Experimental pop

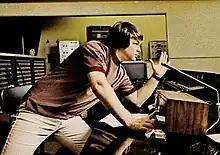
Brian Wilson in the studio, 1966

Music historian Lorenzo Candalaria described American rock band the Beach Boys as "one of the most experimental and innovative groups of the 1960s." Co-founder and leader Brian Wilson wrote and produced songs for the group that ranged from massive hits to obscure experimental pop compositions. Their 1966 single "Good Vibrations", also produced and co-written by Wilson, topped record charts internationally, subsequently proliferating a wave of pop experimentation with its rush of riff changes, echo chamber effects, and intricate harmonies. It was followed by "Smiley Smile" (1967), an album of stripped-down recordings. In 2003, "Stylus Magazine" wrote that the album "embrace[d] the listener with a drugged out sincerity; a feat never accomplished by the more pretentious and heavy-handed psychedelia of that era. It is for this reason "Smiley Smile" flows so well with the more experimental pop of today".